Euclid Creek

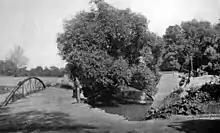
The Lakeshore Blvd. bridge over Euclid Creek in 1909

In October 1882, the New York, Chicago and St. Louis Railroad opened. This railroad, which largely ran parallel to and south of the Lake Shore and Michigan Southern Railway (the former Cleveland, Painesville & Ashtabula), passed through the Village of Euclid Creek, making it an important stopping point again. The railway, whose nickname was the "Nickel Plate", built a Howe truss bridge over Euclid Creek.